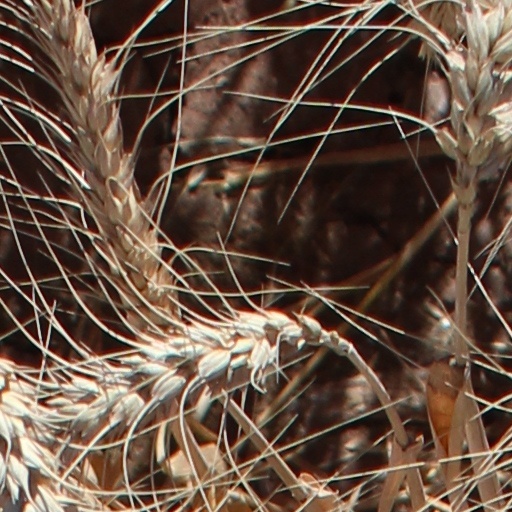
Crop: wheat